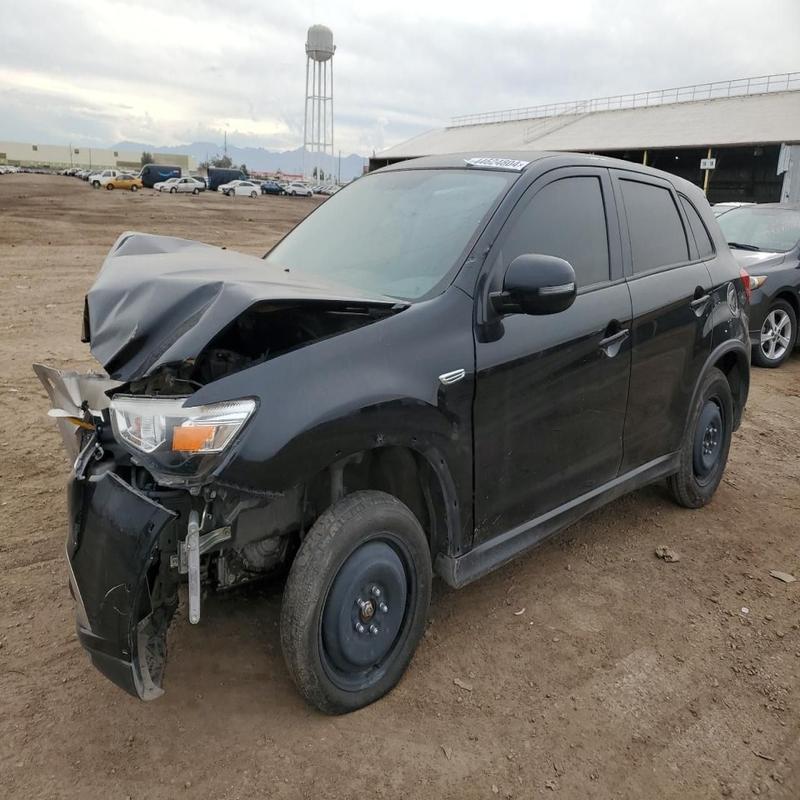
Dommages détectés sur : pare-choc avant, capot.
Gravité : majeur